American philosophy

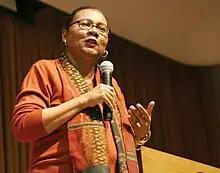
Bell hooks best known for her writings on race, feminism, and class.

Critical theory—specifically the social theory of the Frankfurt School—influenced philosophy and culture in the United States beginning in the late 1960s. Critical theory was rooted in the Western European Marxist philosophical tradition and sought philosophy that was "practical" and not merely "theoretical", that would help not only to understand the world but to shape it—generally toward human emancipation and freedom from domination. Its practical and socially transformative orientation was similar to that of earlier American pragmatists such as John Dewey.